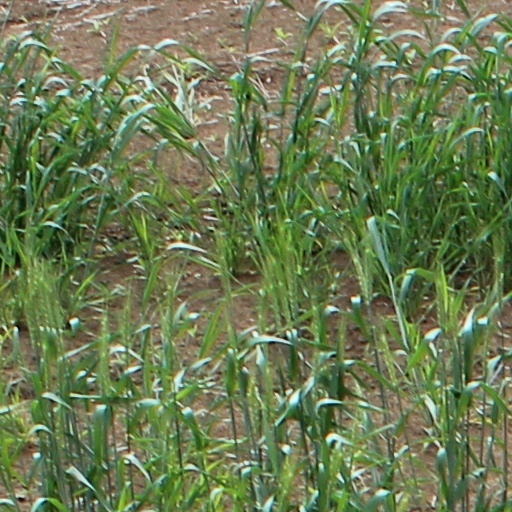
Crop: wheat